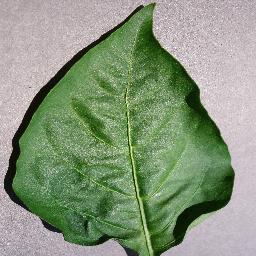
Label: Pepper,_bell___healthy